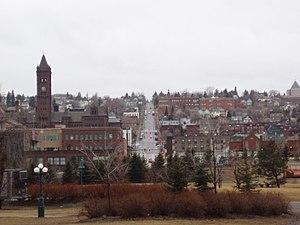
Vue de Lake street
La ville de Duluth est le siège du comté de Saint Louis, dans le Minnesota, dans le nord des États-Unis. Elle se trouve à l'ouest du lac Supérieur et est reliée à l’océan Atlantique grâce au système des Grands Lacs et au canal Érié. Selon le recensement de 2000, la ville comptait 86 918 habitants, 184 000 avec sa banlieue. Elle compose avec Superior la région urbaine de Twin Ports, regroupant 275 486 habitants.